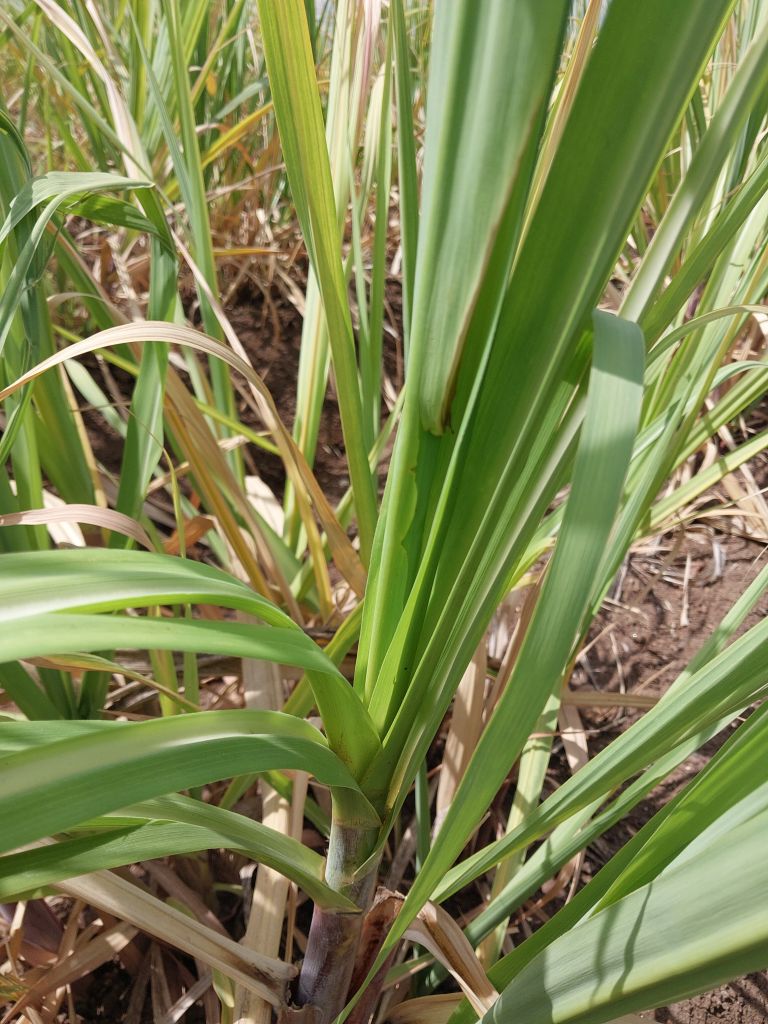
Label: Pokkah Boeng